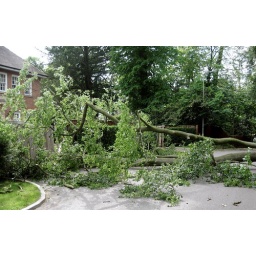
summer is here - trees are falling in the road - just missing the car